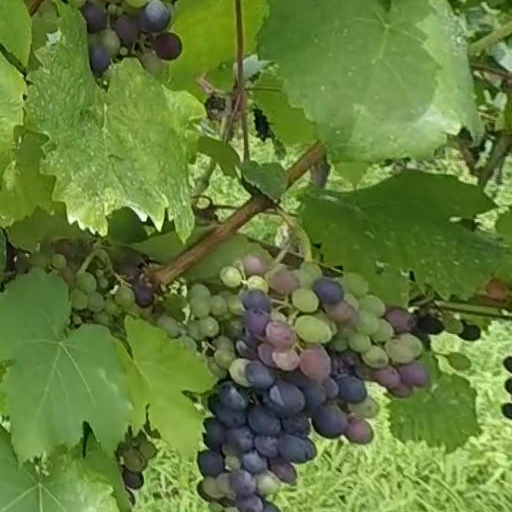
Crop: grape